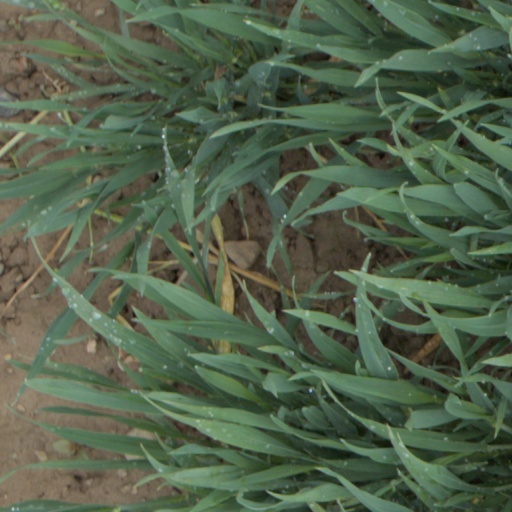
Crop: wheat